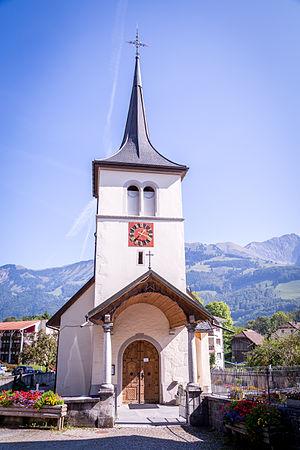
Villars-sous-Mont est une localité et une ancienne commune suisse du canton de Fribourg, située dans le district de la Gruyère.